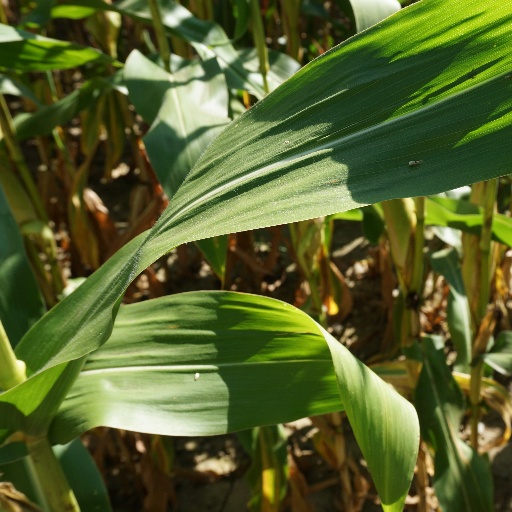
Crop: maize; corn